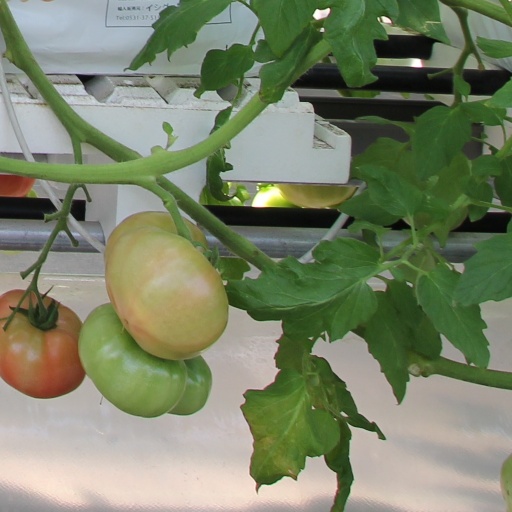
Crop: tomato